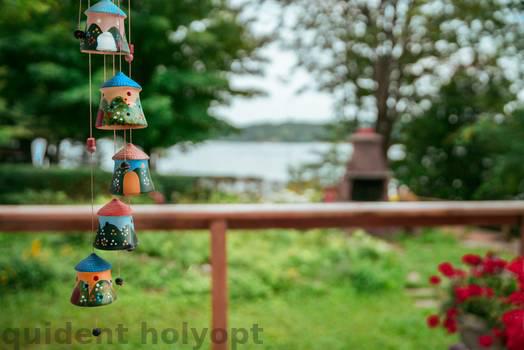
Label: Watermark